Shasta–Trinity National Forest

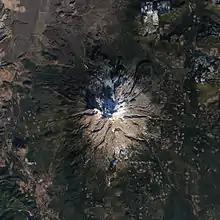

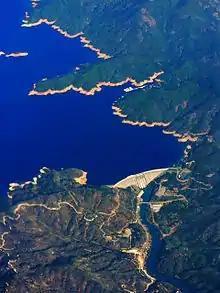
Shasta Dam

The forests include portions of five congressionally designated Wilderness Areas: